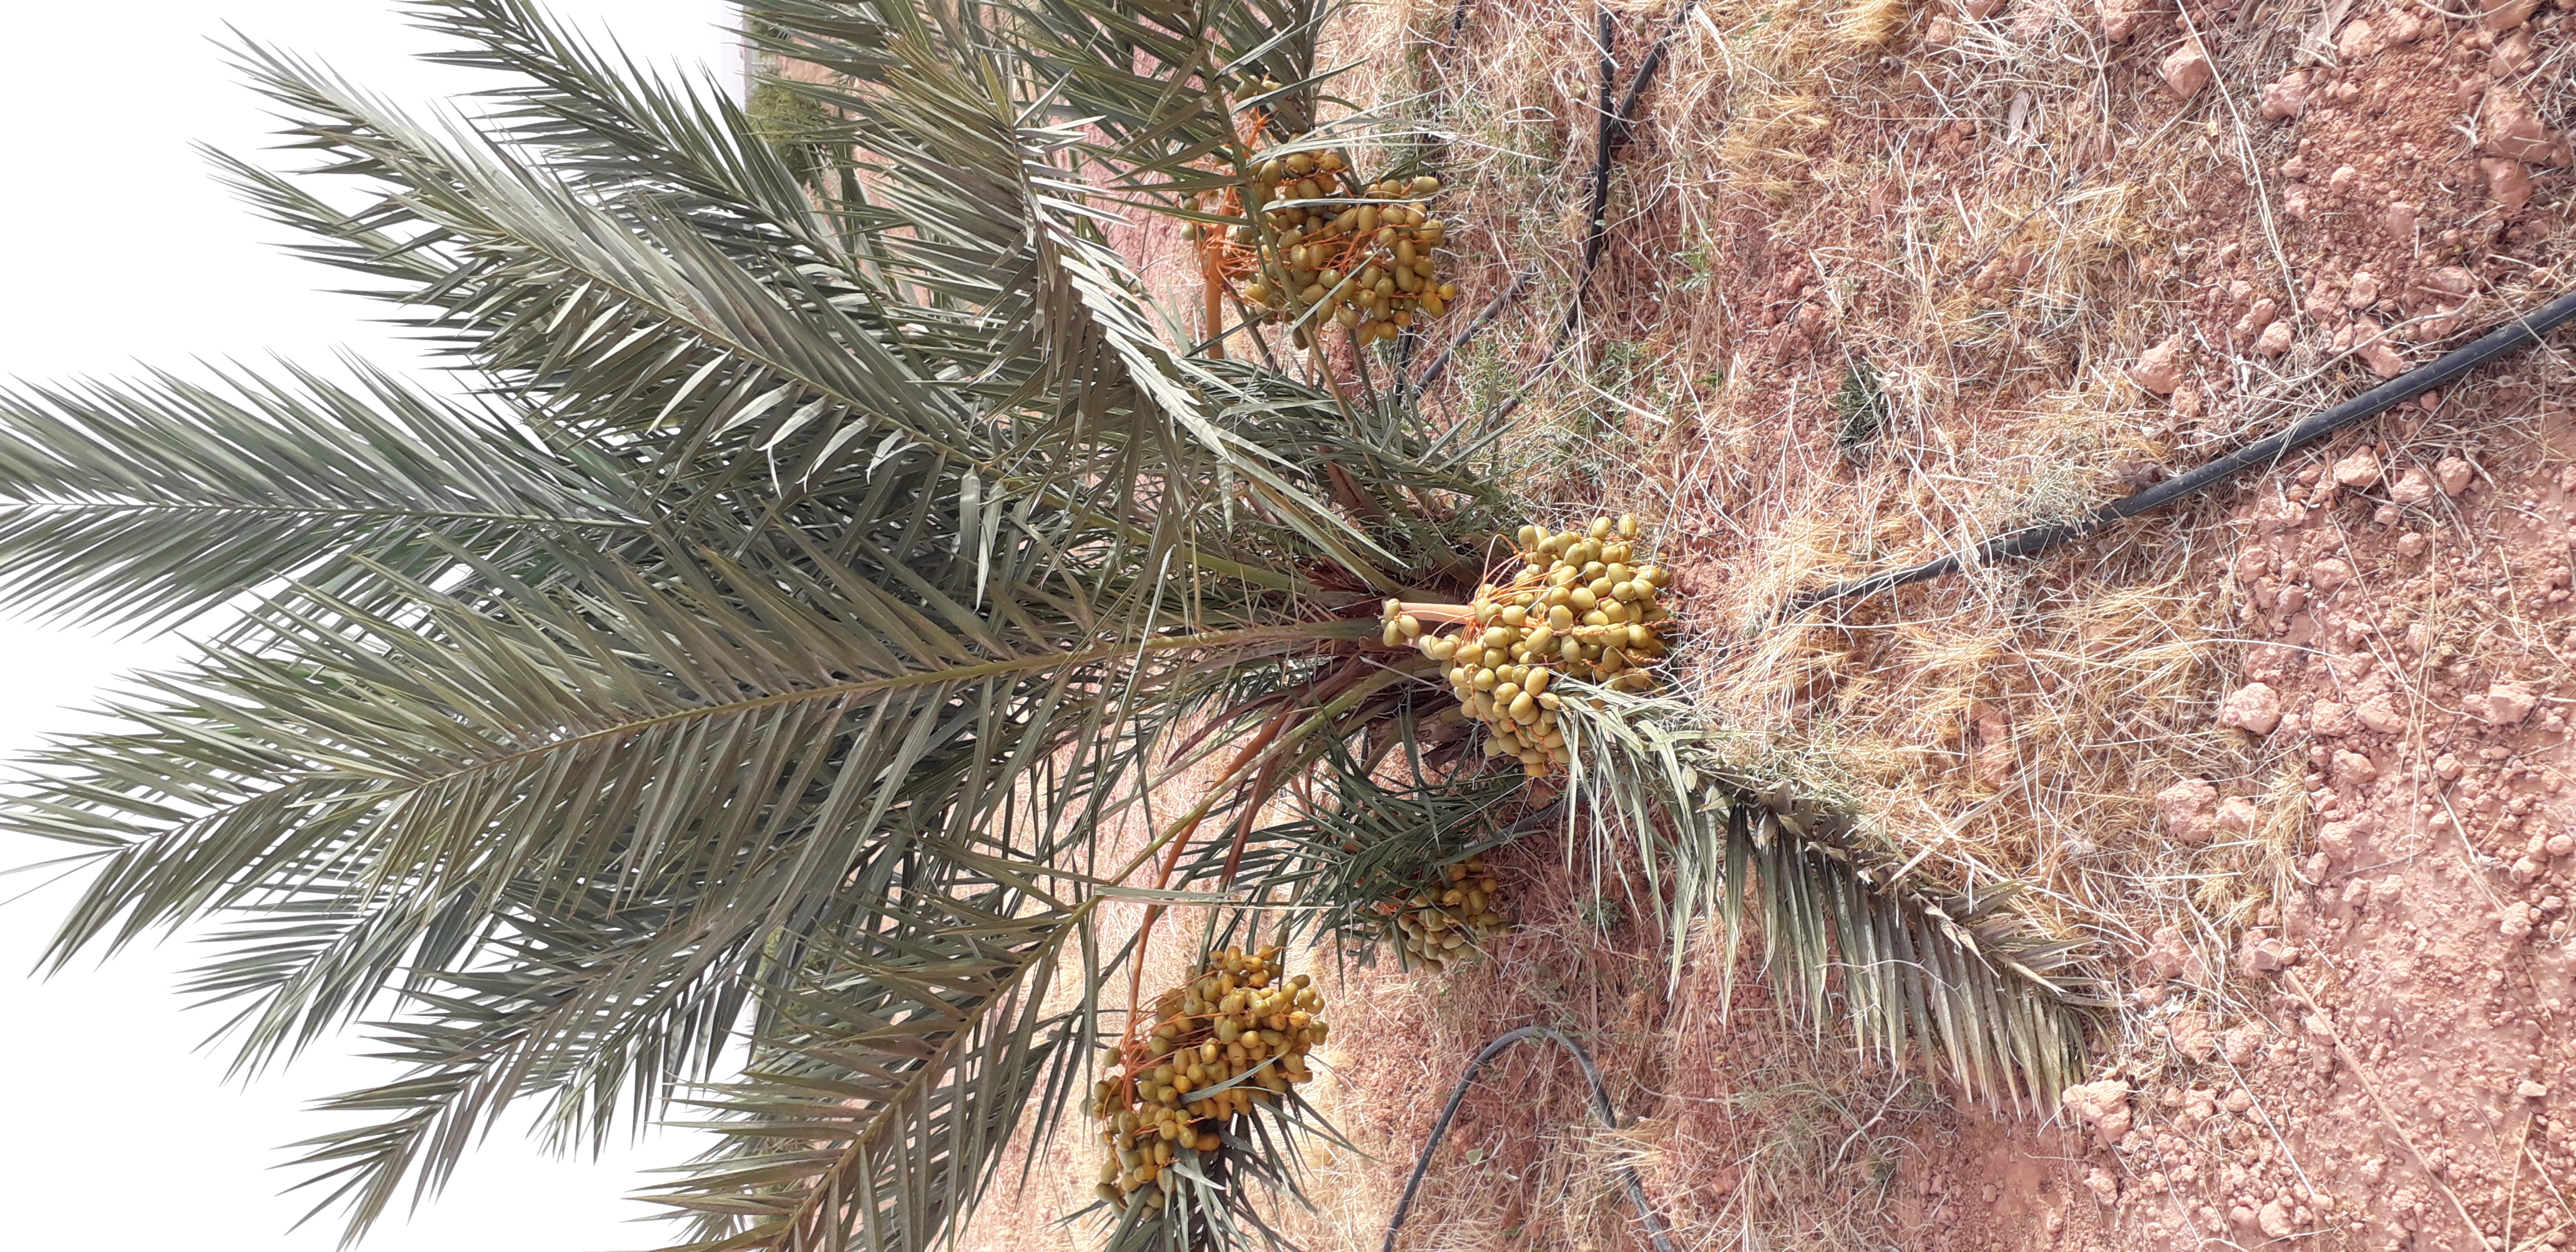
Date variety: Boufagous